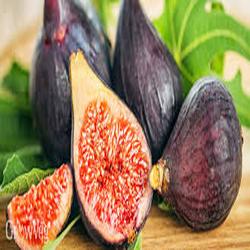
Label: Fig